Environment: real
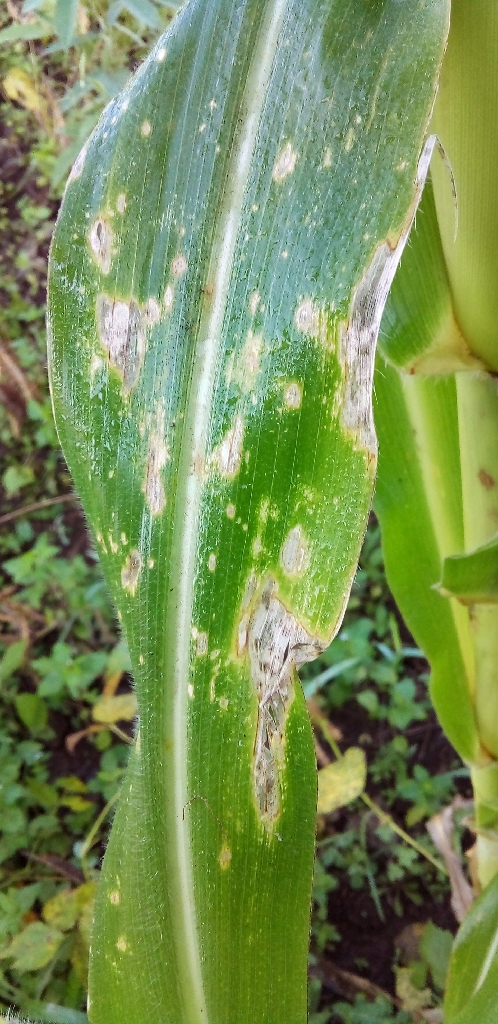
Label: northern_corn_leaf_blight